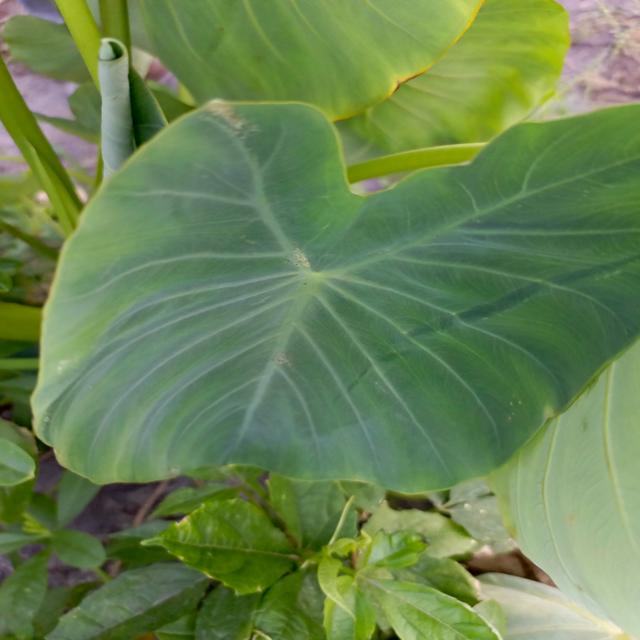
Label: Early_Blight